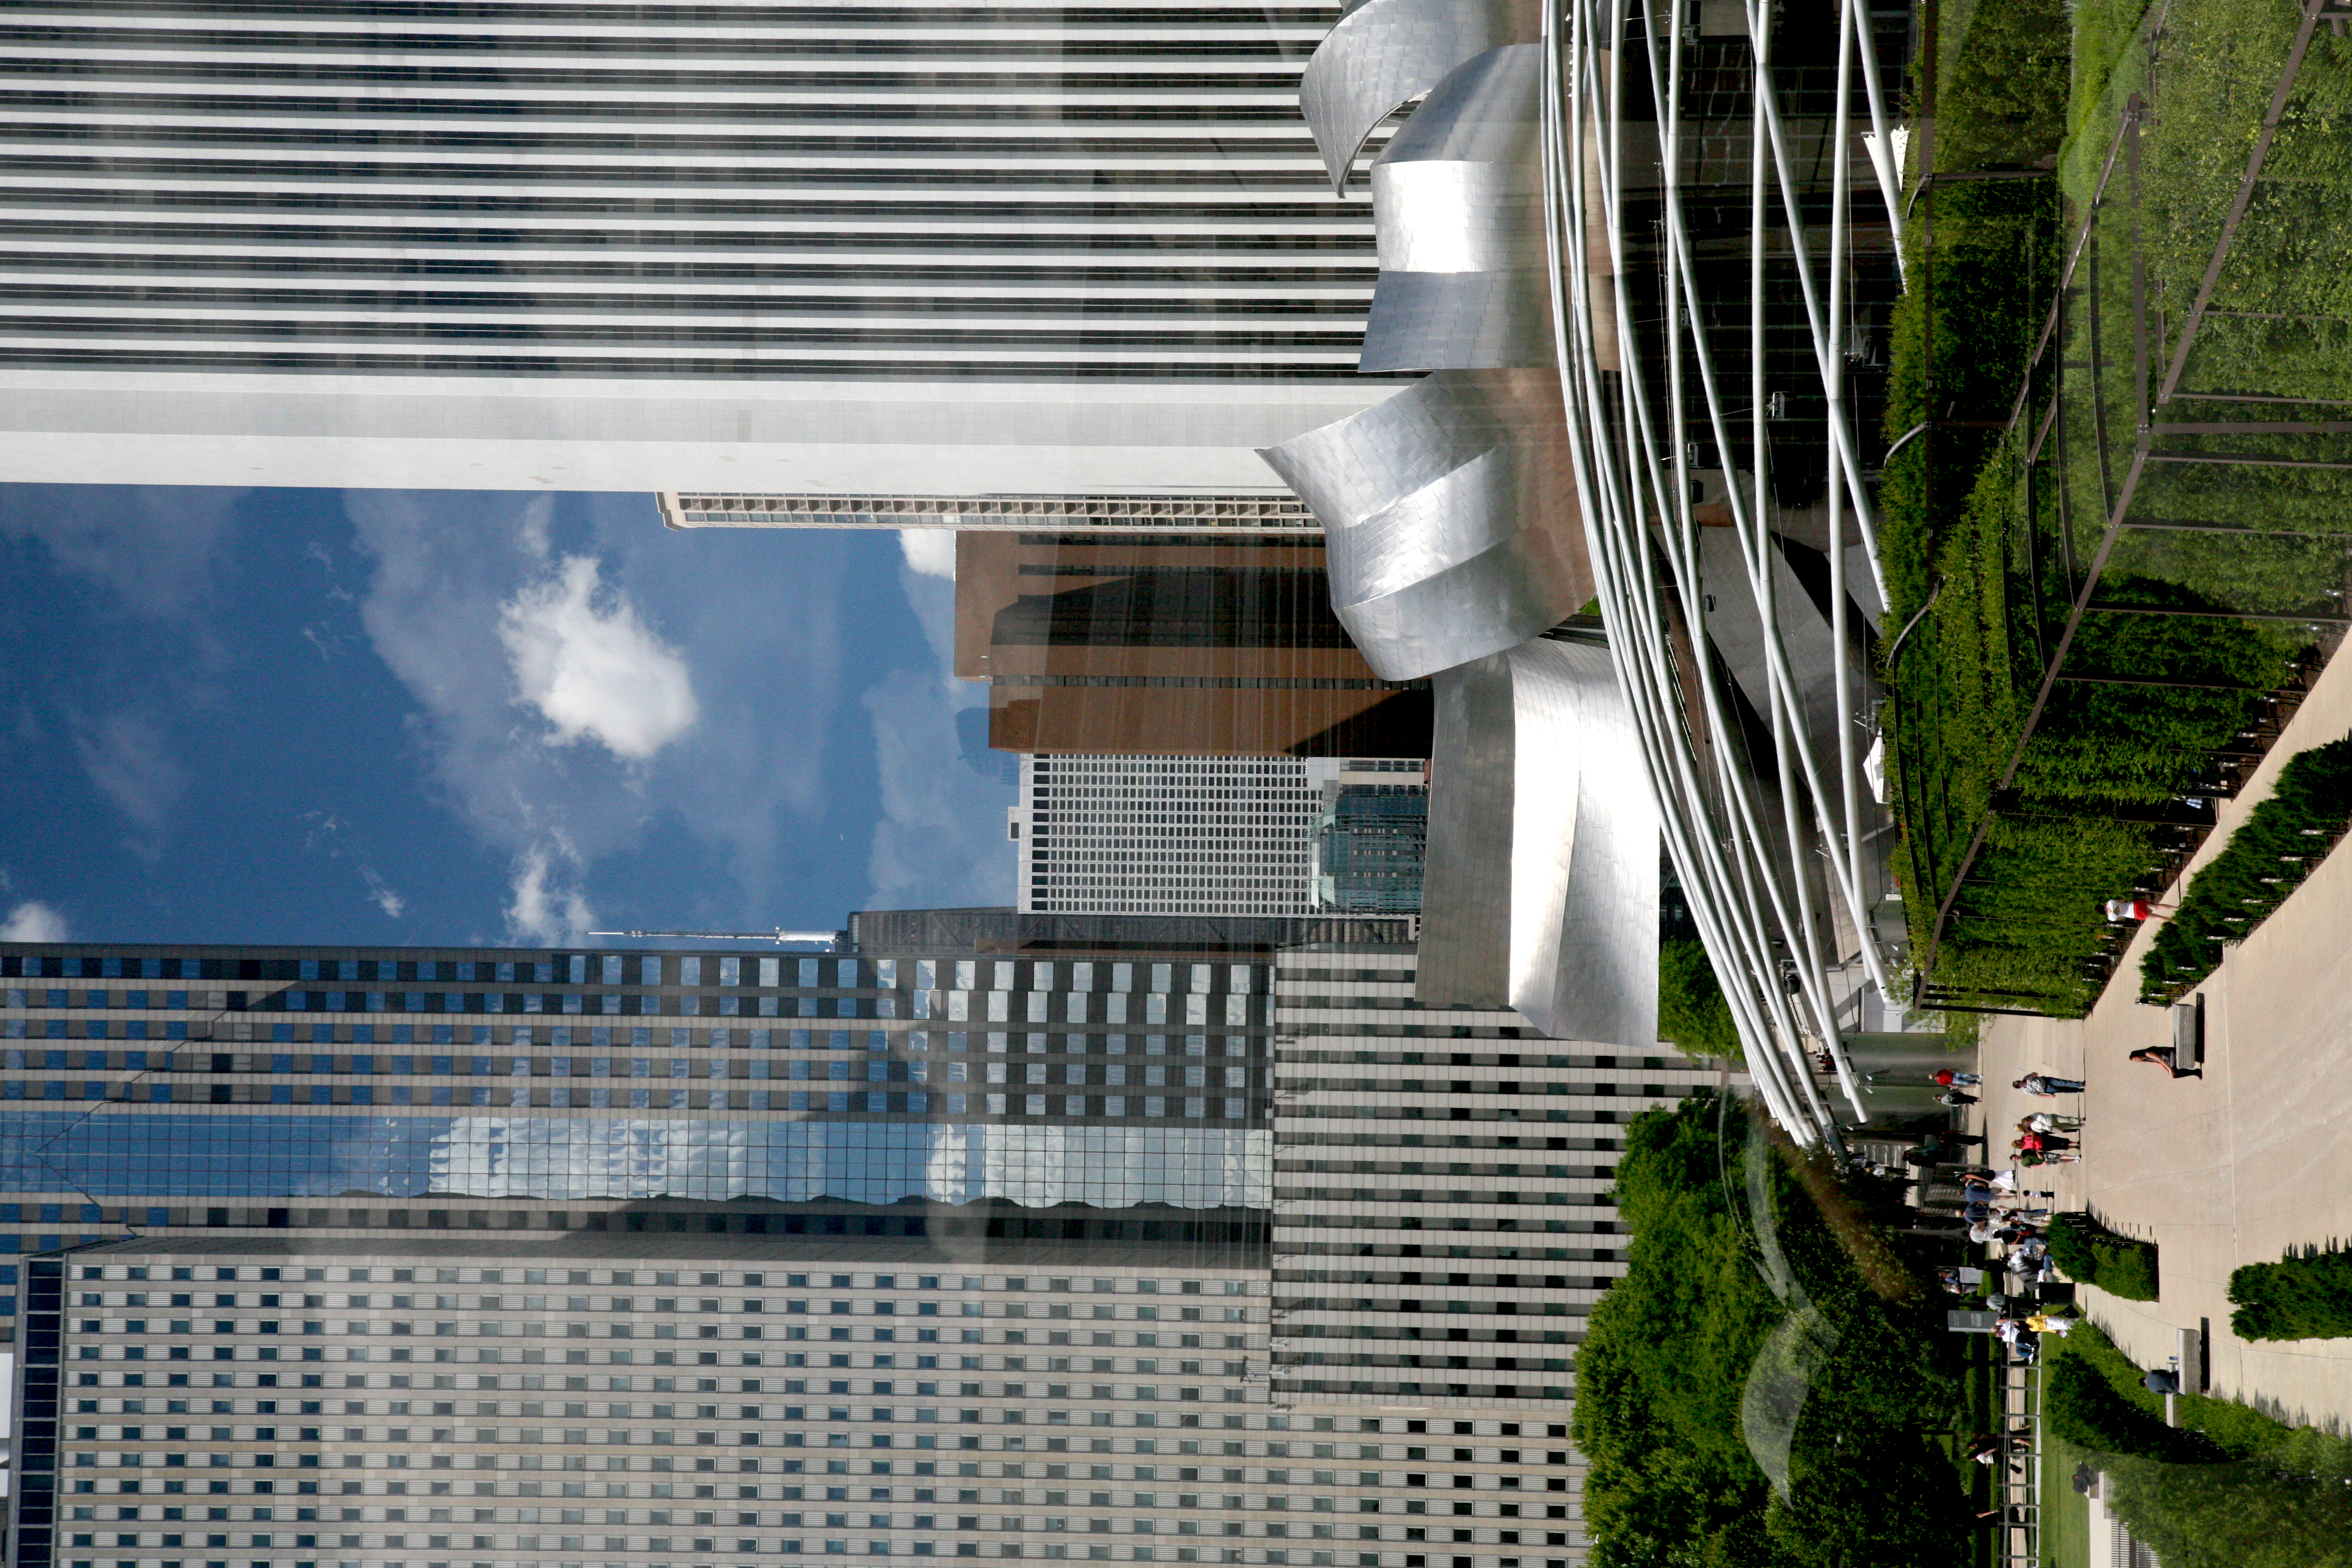
cloud, architecture, skyline, building, city, skyscraper, cityscape, downtown, tower, canon, park, landmark, chicago, facade, tower block, nuages, illinois, fountain, parc, urbanlandscape, millennium, headquarters, canon5d, metropolis, condominium, skycraper, neighbourhood, millenniumpark, bridgeway, aontower, urban area, residential area, human settlement, metropolitan area